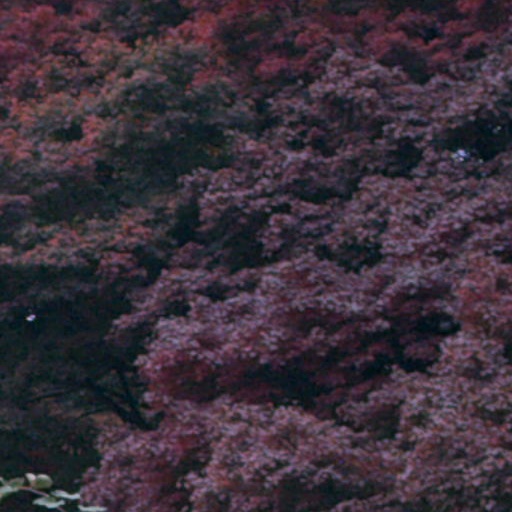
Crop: cassava